BMW Motorrad

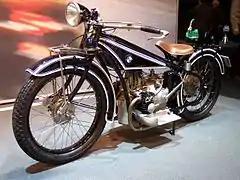
BMW's first motorcycle, the R32

The company began as an aircraft engine manufacturer in the early 20th century and through World War I. BMW manufactured its first motorcycle in 1923, the R32, which featured a flat-twin boxer engine. BMW Motorrad still uses the flat-twin boxer configuration, but now manufactures motorcycles with a variety of engine configurations.